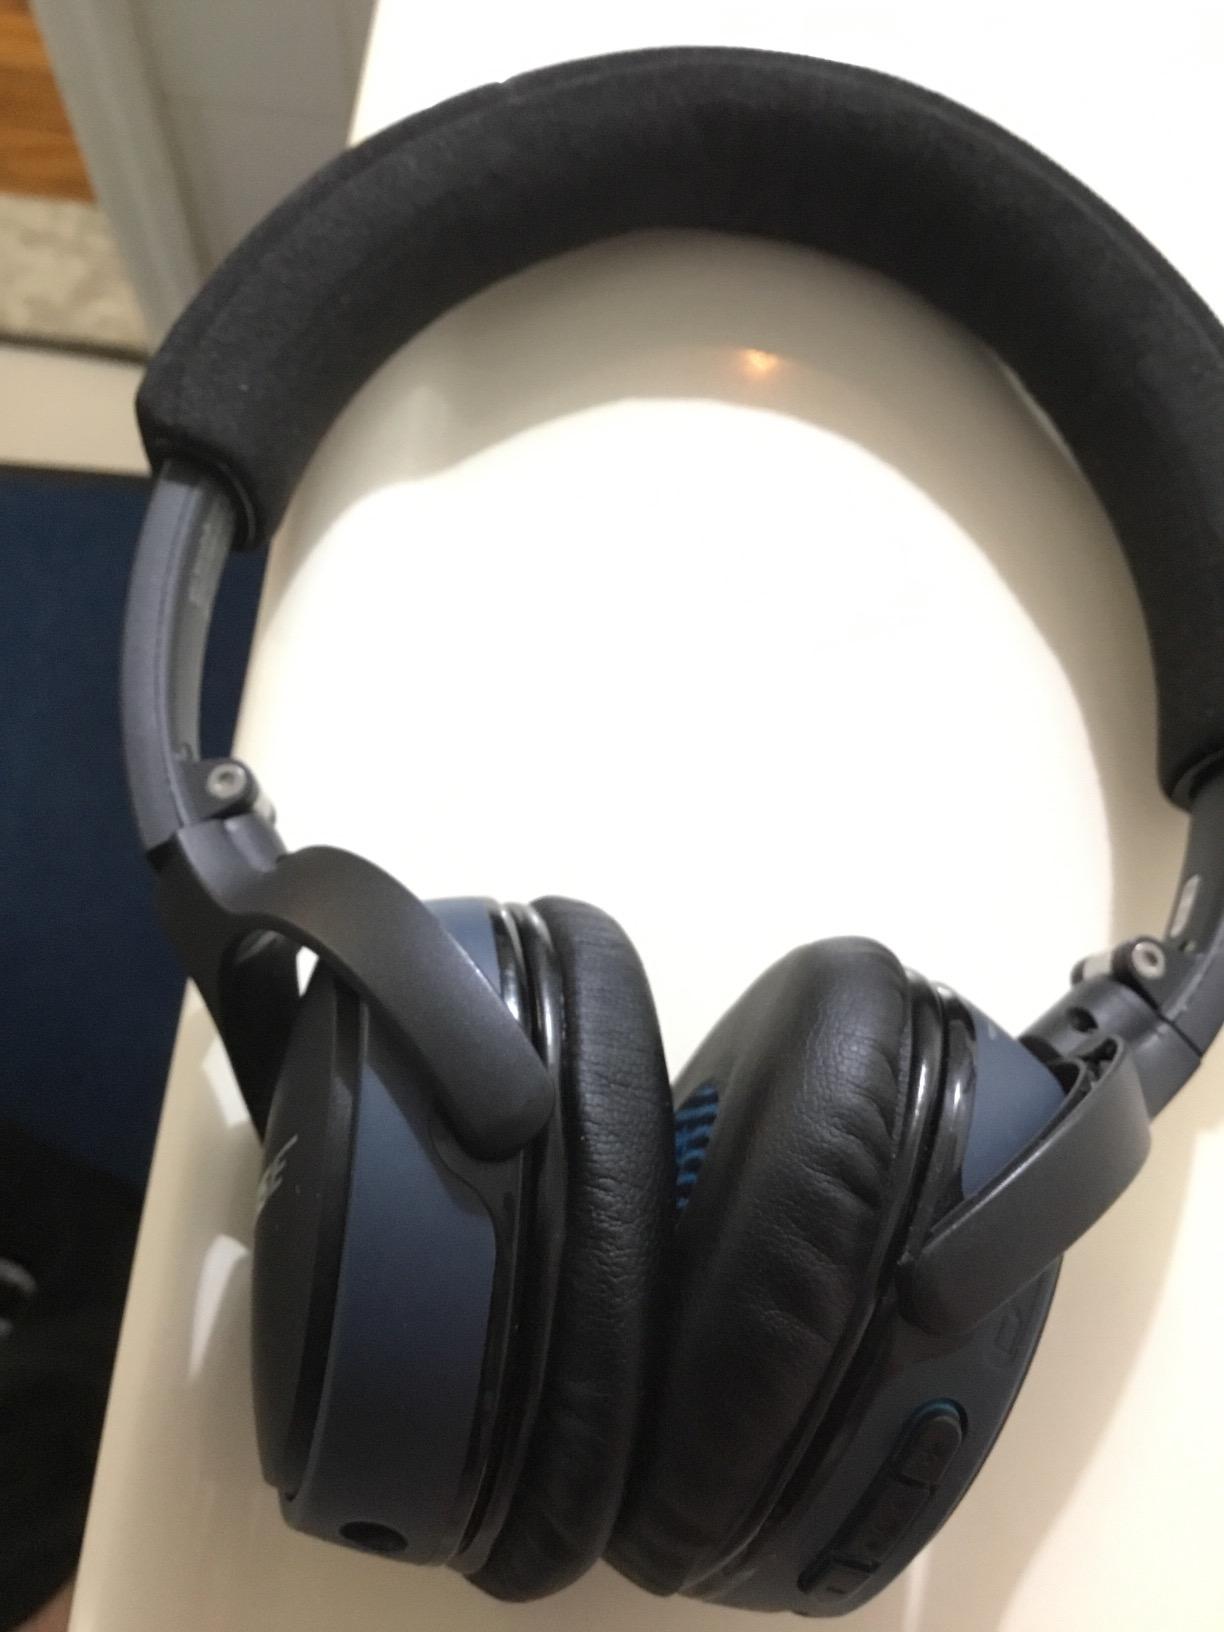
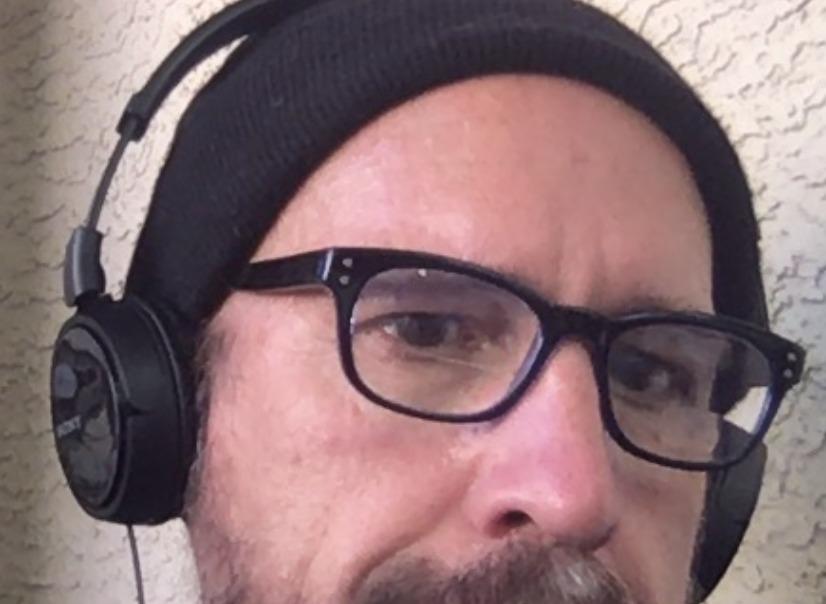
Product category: headphones
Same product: no